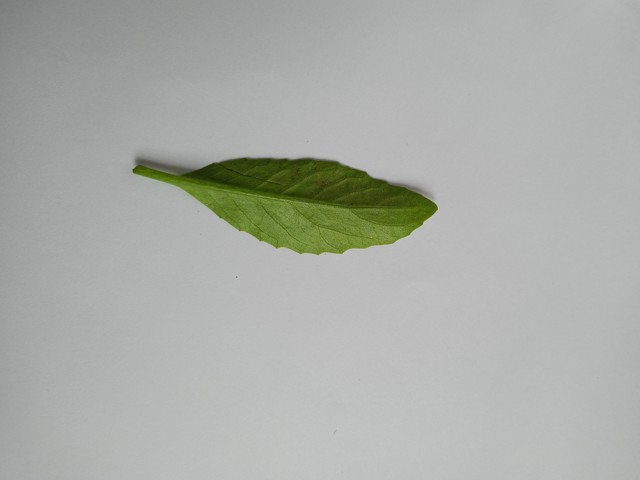
Plant: gainura